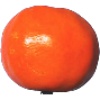
Label: clementine